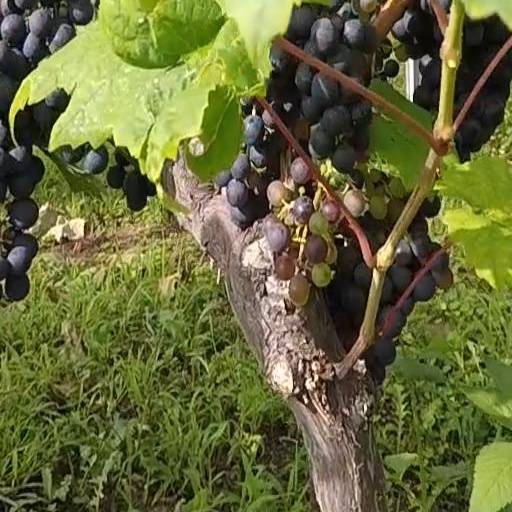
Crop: grape